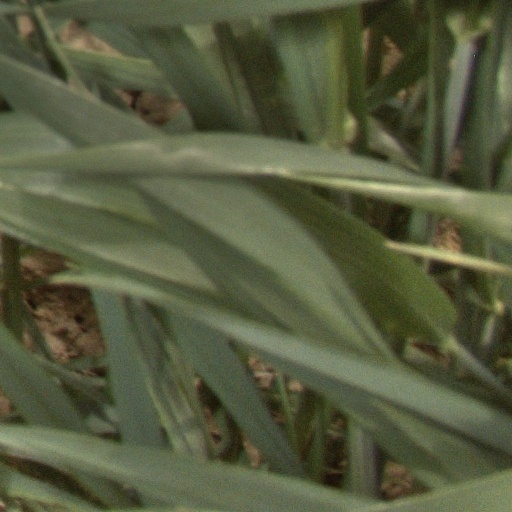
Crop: wheat